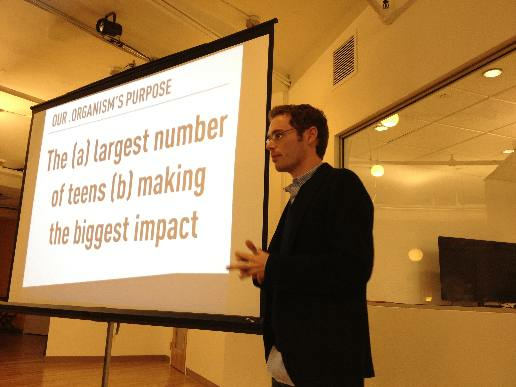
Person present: Yes